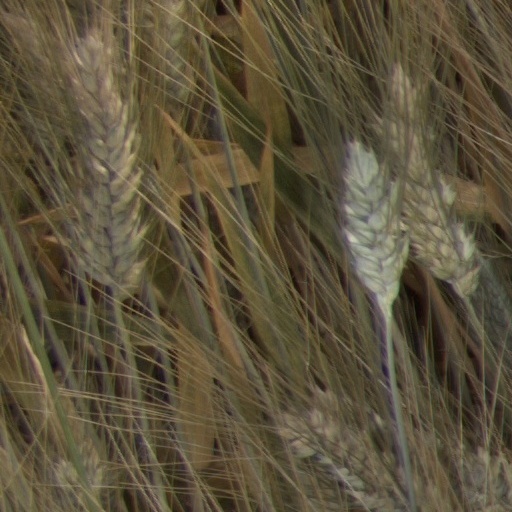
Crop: wheat